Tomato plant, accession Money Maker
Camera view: bottom (45 deg); turntable rotation: 0 degrees
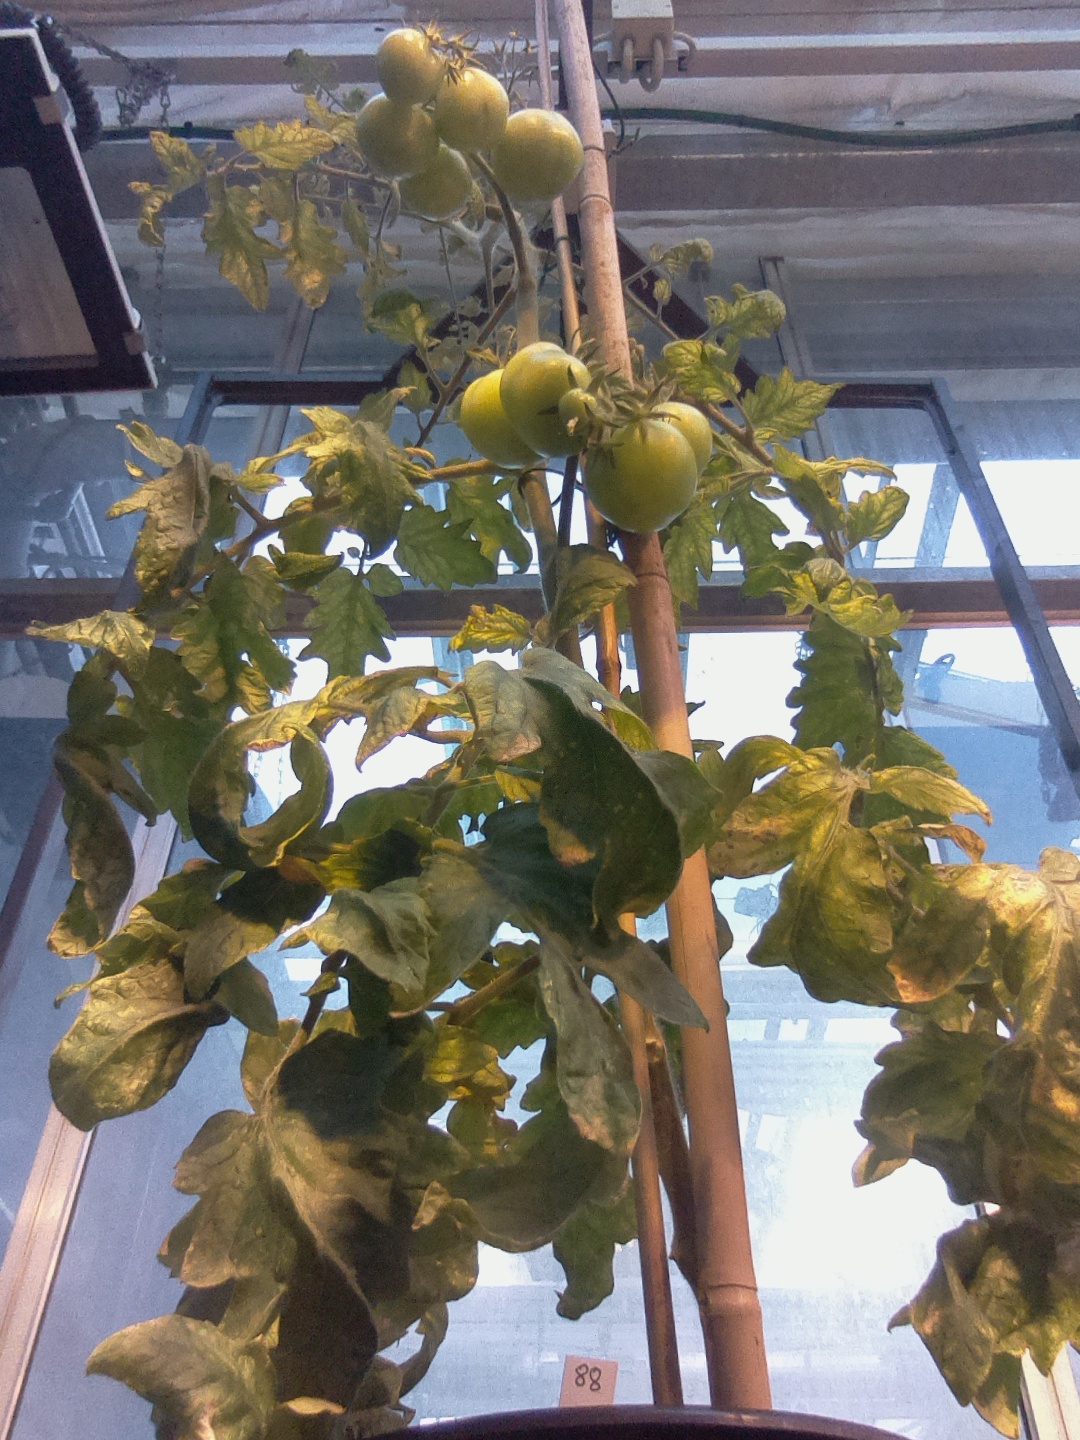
BBCH growth stage 78: 80% -90% of final fruit size